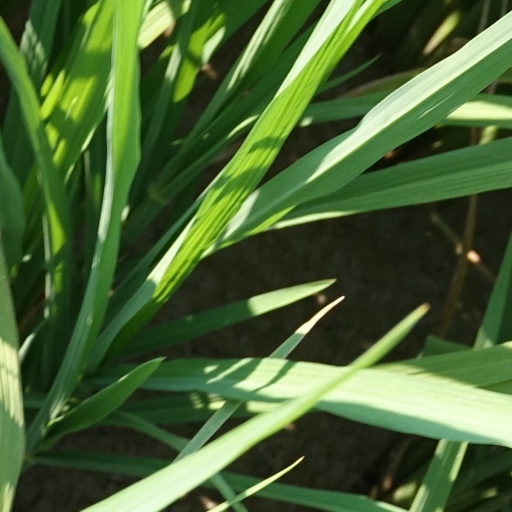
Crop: rice